Wainwright, Alaska

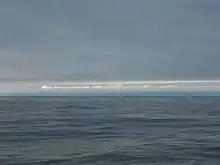
On August 18, 1778, at this location (70 44N) off Wainwright and 50 miles or so North of Icy Cape, Captain James Cook decided that his path North through the Northwest passage was completely blocked by ice and turned South again. Photo taken July 24, 2017.

Wainwright is located on the Chukchi Sea about southwest of Utqiaġvik.